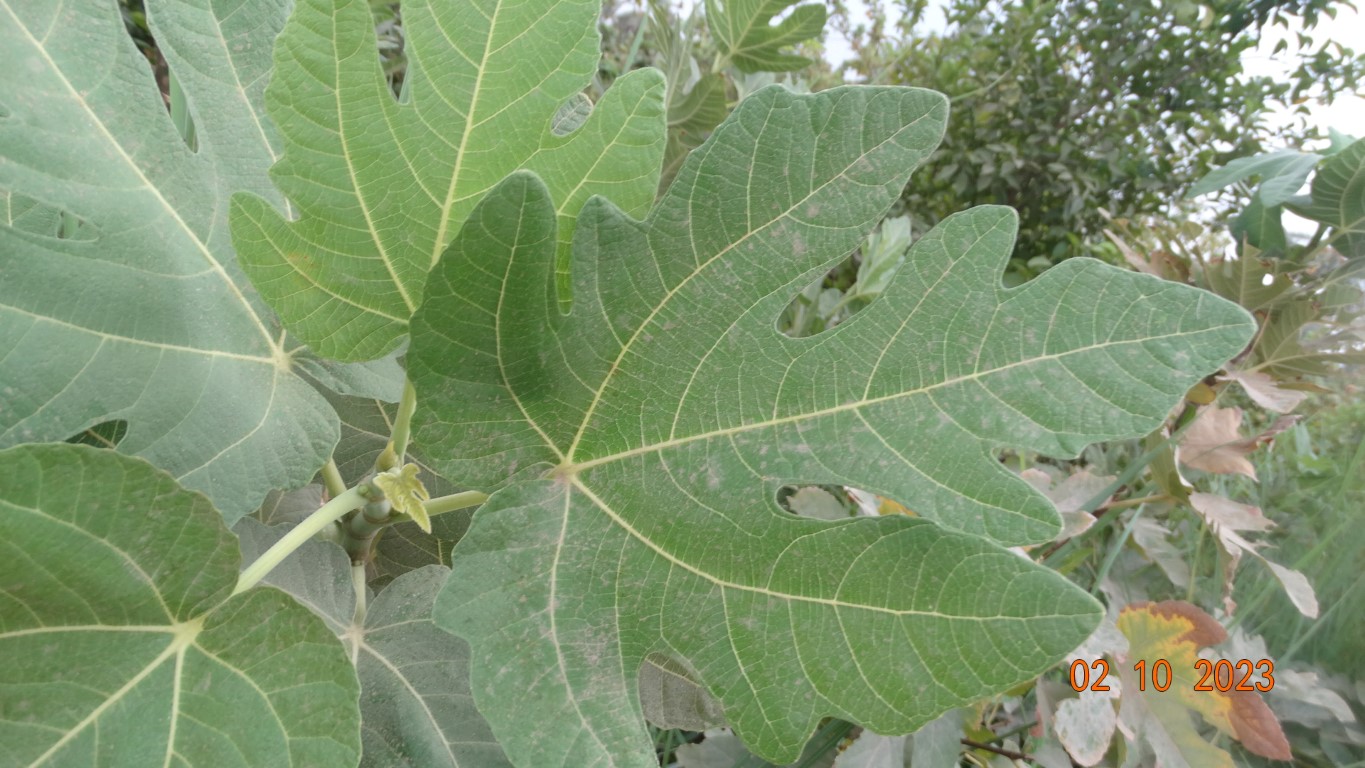
Label: healthy